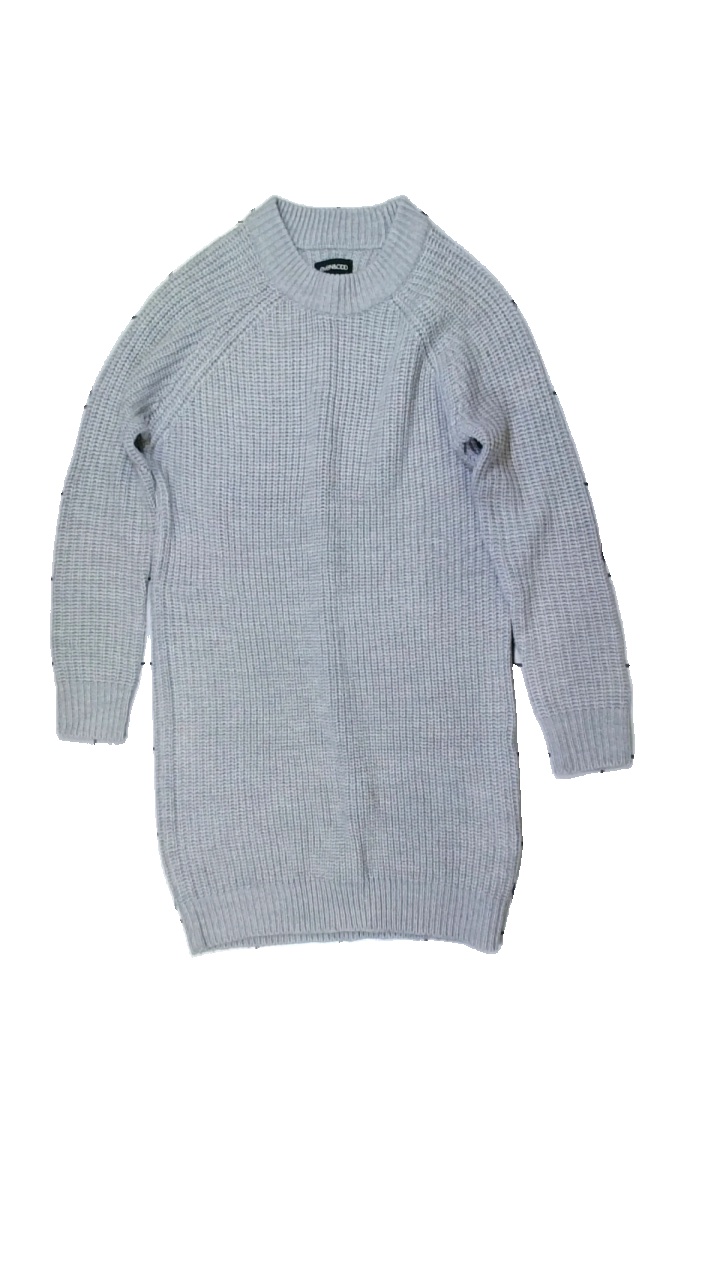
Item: Sweater (Ladies)
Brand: Even & Odd
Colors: Grey
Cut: Regular
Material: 100% acryl
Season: All
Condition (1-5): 3
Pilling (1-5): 3
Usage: Export
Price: <50